Dongming Road station

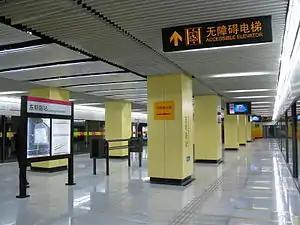
Line 6 platform

Dongming Road is an interchange station on Lines 6 and 13 of the Shanghai Metro. It began services on 29 December 2007 as a Line 6 station. It became an interchange station on 30 December 2018 with the arrival of Line 13 as part of its phase two and three extensions.